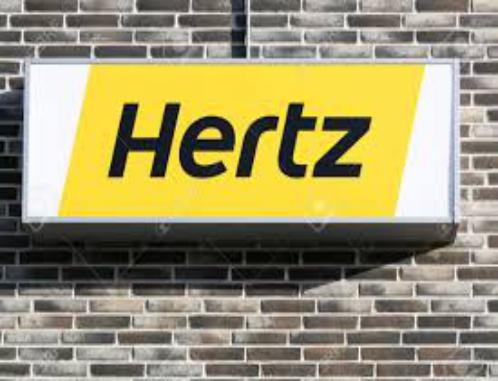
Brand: hertz
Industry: Electronic